St. Francisville, Louisiana

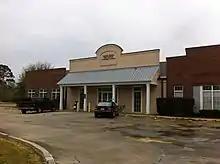
St. Francisville Post Office

The United States Postal Service operates the St. Francisville Post Office.